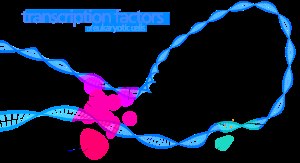
Transskriptionsfaktor
Illustration af kompleksiteten af en aktiverende transkriptionsfaktors virkemåde
Transskriptionsfaktorer, ofte skrevet transkriptionsfaktorer, er proteiner, der har en overordnet rolle i organismens liv ved at sikre, at de rigtige gener er udtrykt i den rigtige celle på det rigtige tidspunkt og i den rigtige mængde - igennem hele livet. I molekylærbiologiske termer er en transskriptionsfaktor et sekvens-specifikt DNA-bindende protein, der regulerer omskrivningen af den genetiske information fra DNA til messenger RNA. Reguleringen sker ved at en transskriptionsfaktor binder sig specifikt til en bestemt DNA sekvens for derved at starte processer, der tænder eller slukker for gen-ekspressionen og derved bestemmer detailniveauet af proteinbiosyntesen. De fleste af cellens signalveje har en transskriptionsfaktor som slutpunkt.